Milevsko

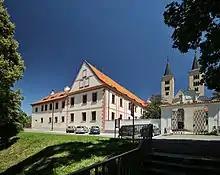
Milevsko Monastery

Archeological excavations have shown that the people lived in the area in the Paleolithic times. Other discoveries show occupation in the Bronze Age and the Hallstatt Culture period. During the Migration Period the area was slowly settled by Slavs in the 8th century.